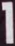
Number: 1